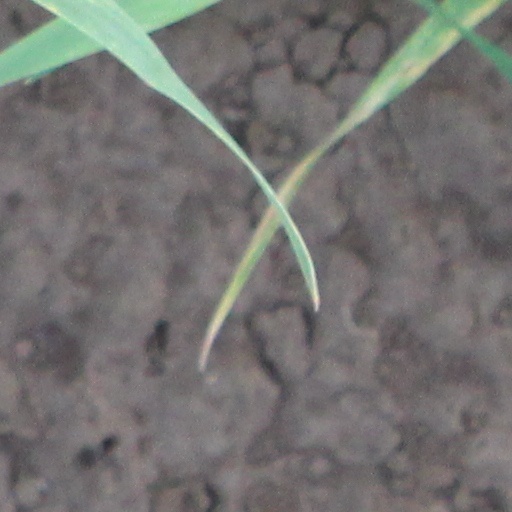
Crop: wheat